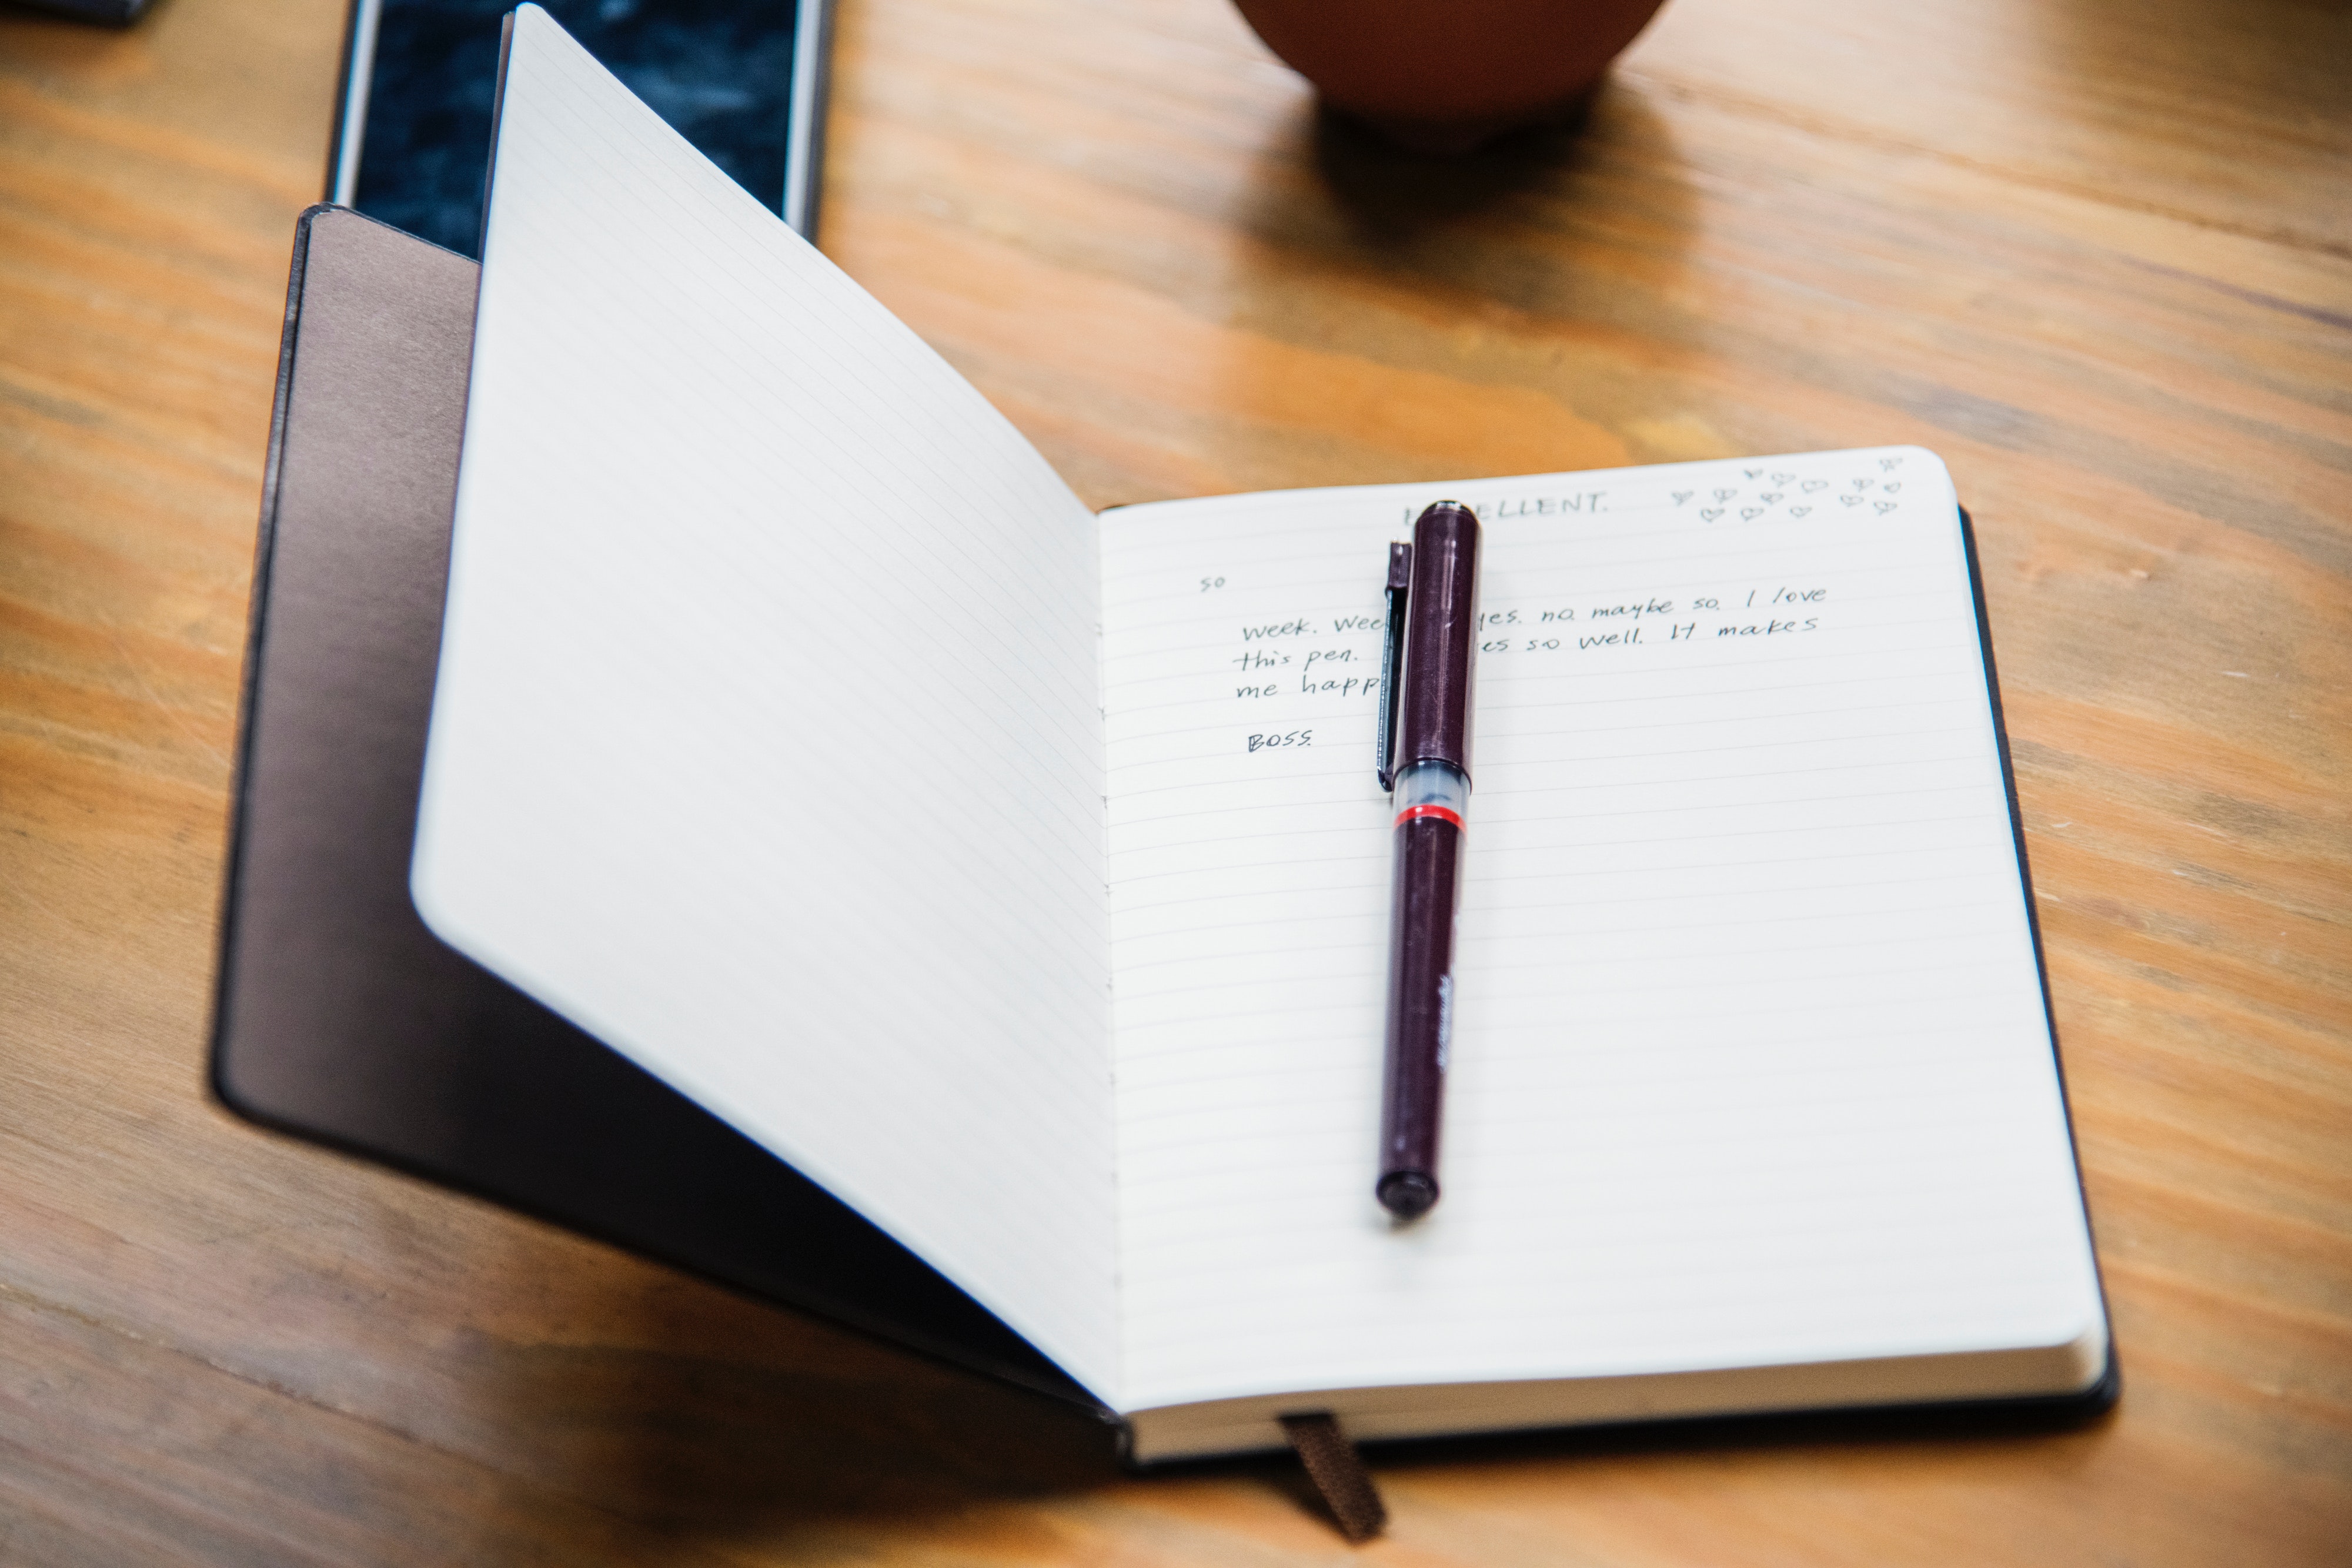
pen, office supplies, paper, font, brand